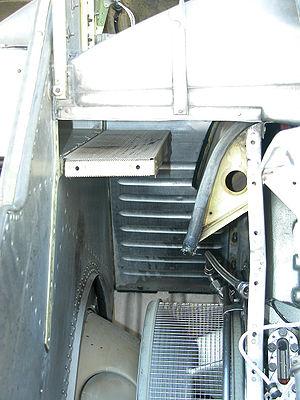
En aéronautique, un corps étranger, ou débris, désigne tout type de substance, de débris ou d'élément, mécanique ou non, étant totalement étranger à un aéronef ou un système mais pouvant lui causer des dommages.